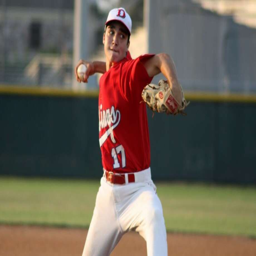
person is one of the top pitchers .